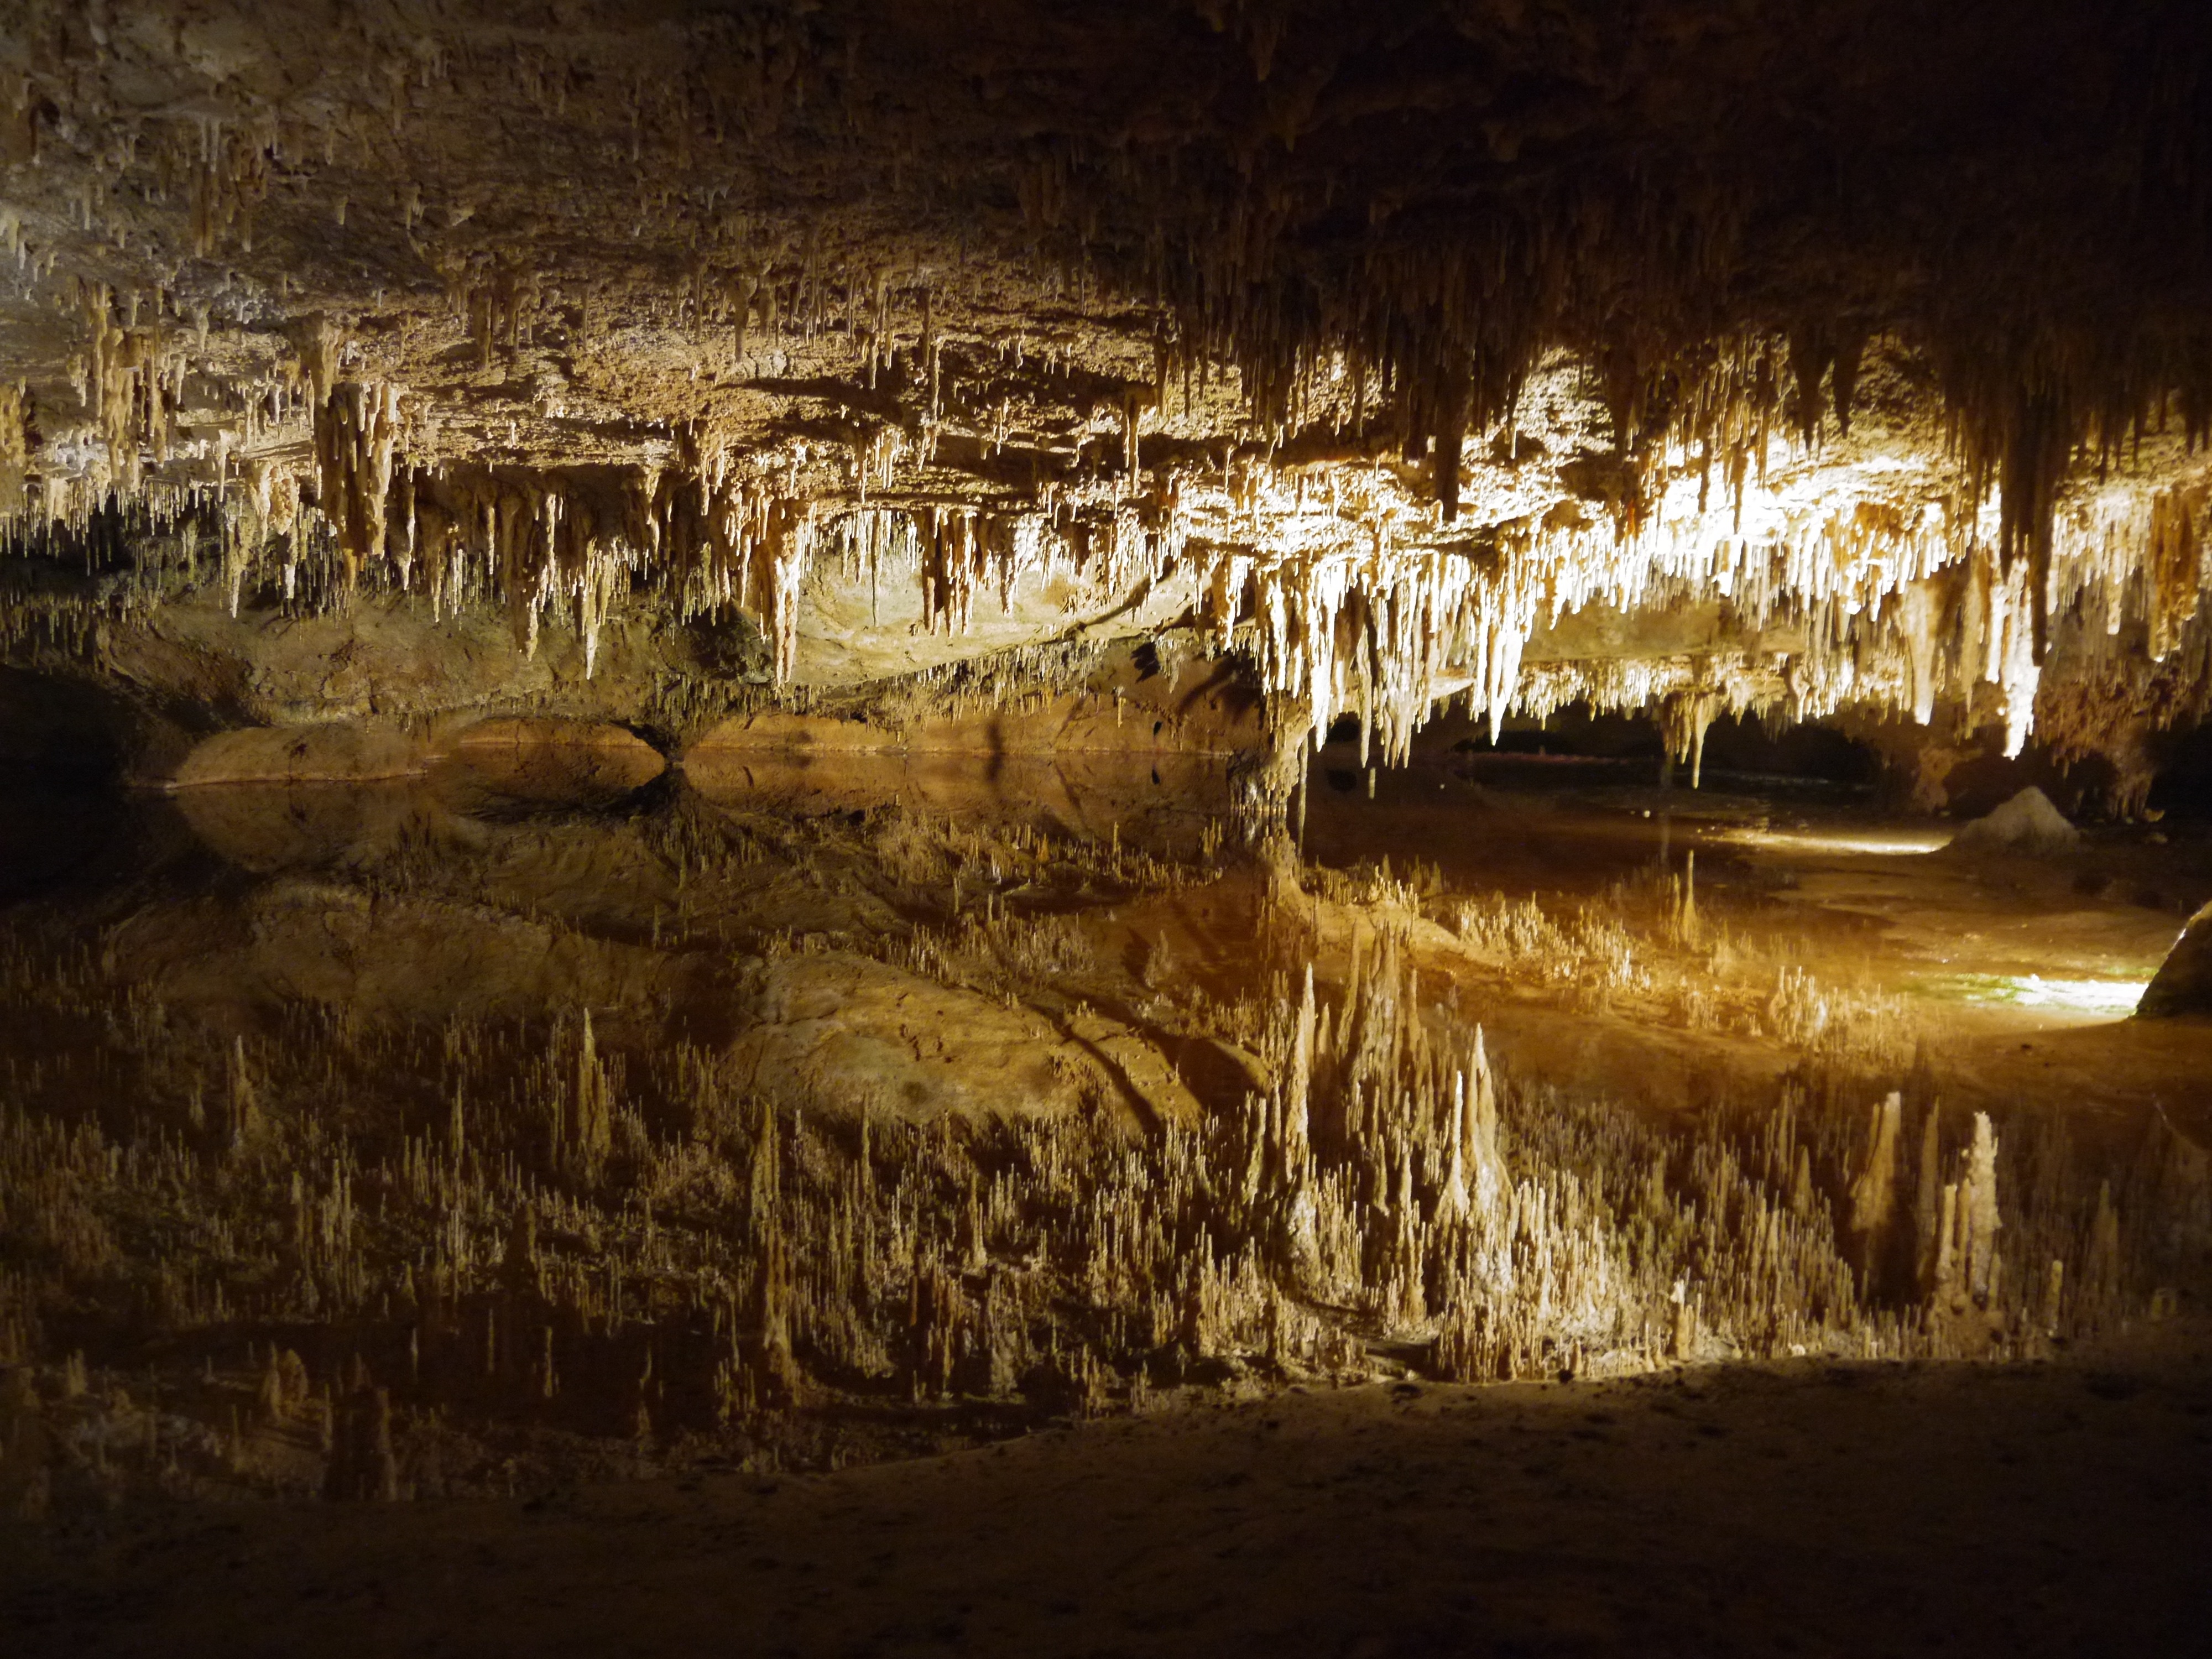
formation, cave, reflection, united states, virginia, caving, stalagmite, stalactite, landform, luray caverns, geographical feature